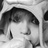
Emotion: sad